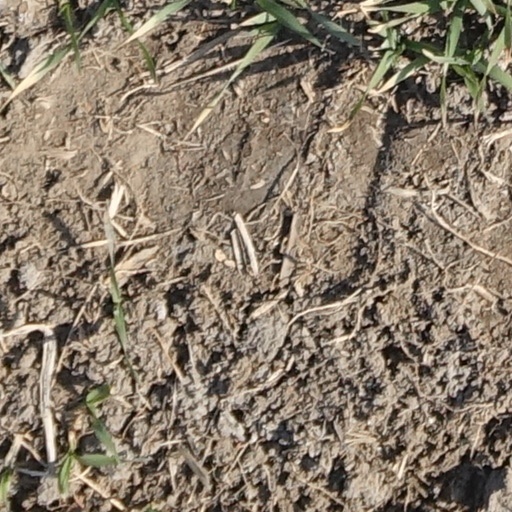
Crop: wheat